Question: How many train tracks are in the picture?
Tambaya: Titin jirgin ƙasa nawa ne a hoton?
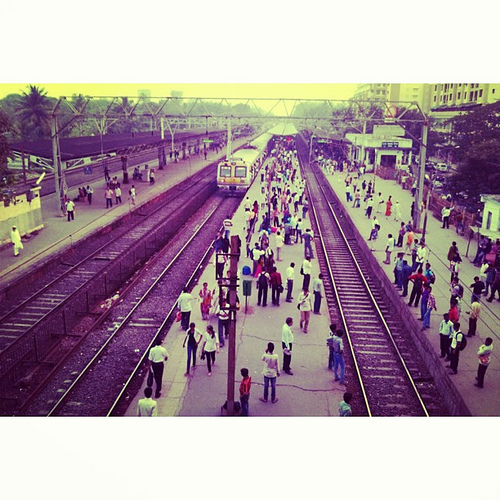
Answer: Two.
Amsa: Biyu.